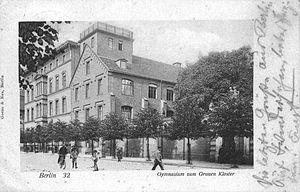
Le Berlinisches Gymnasium zum Grauen Kloster est le plus ancien gymnasium de Berlin et se perpétue jusqu'à aujourd'hui sous le nom de Evangelisches Gymnasium zum Grauen Kloster. C'est un lycée d'études classiques et l'un des plus prestigieux en Allemagne. À l'origine situé dans les lieux d'un ancien couvent à Berlin-Mitte, il s'est déplacé à Berlin-Schmargendorf, au Hohenzollerndamm, à cause de la destruction du bâtiment pendant la Seconde Guerre mondiale.